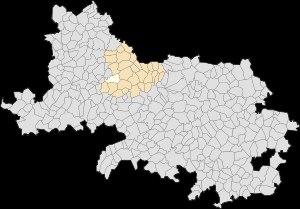
Averdoingt est une commune française située dans le département du Pas-de-Calais en région Hauts-de-France.